Kent Smith

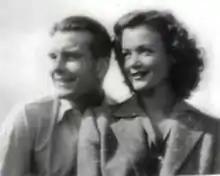
Kent Smith and Simone Simon in "Curse of the Cat People" (1944)

He played Governor Winston Brubaker in "The Wild Wild West" S3 E12 "The Night of the Legion of Death" which aired 11/22/1967. He appeared in the musical remake of "Lost Horizon" (1972), and the television movie "Probe" (1972), that would become the pilot for the TV series "Search".